Boots Anson-Roa

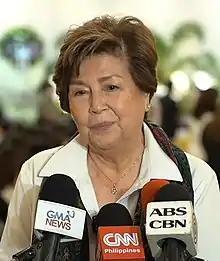
Anson-Rodrigo in 2022

Maria Elisa Cristobal Anson-Rodrigo (née Anson; born January 30, 1945), better known as Boots Anson-Roa, is a Filipina actress, columnist, editor, and lecturer.